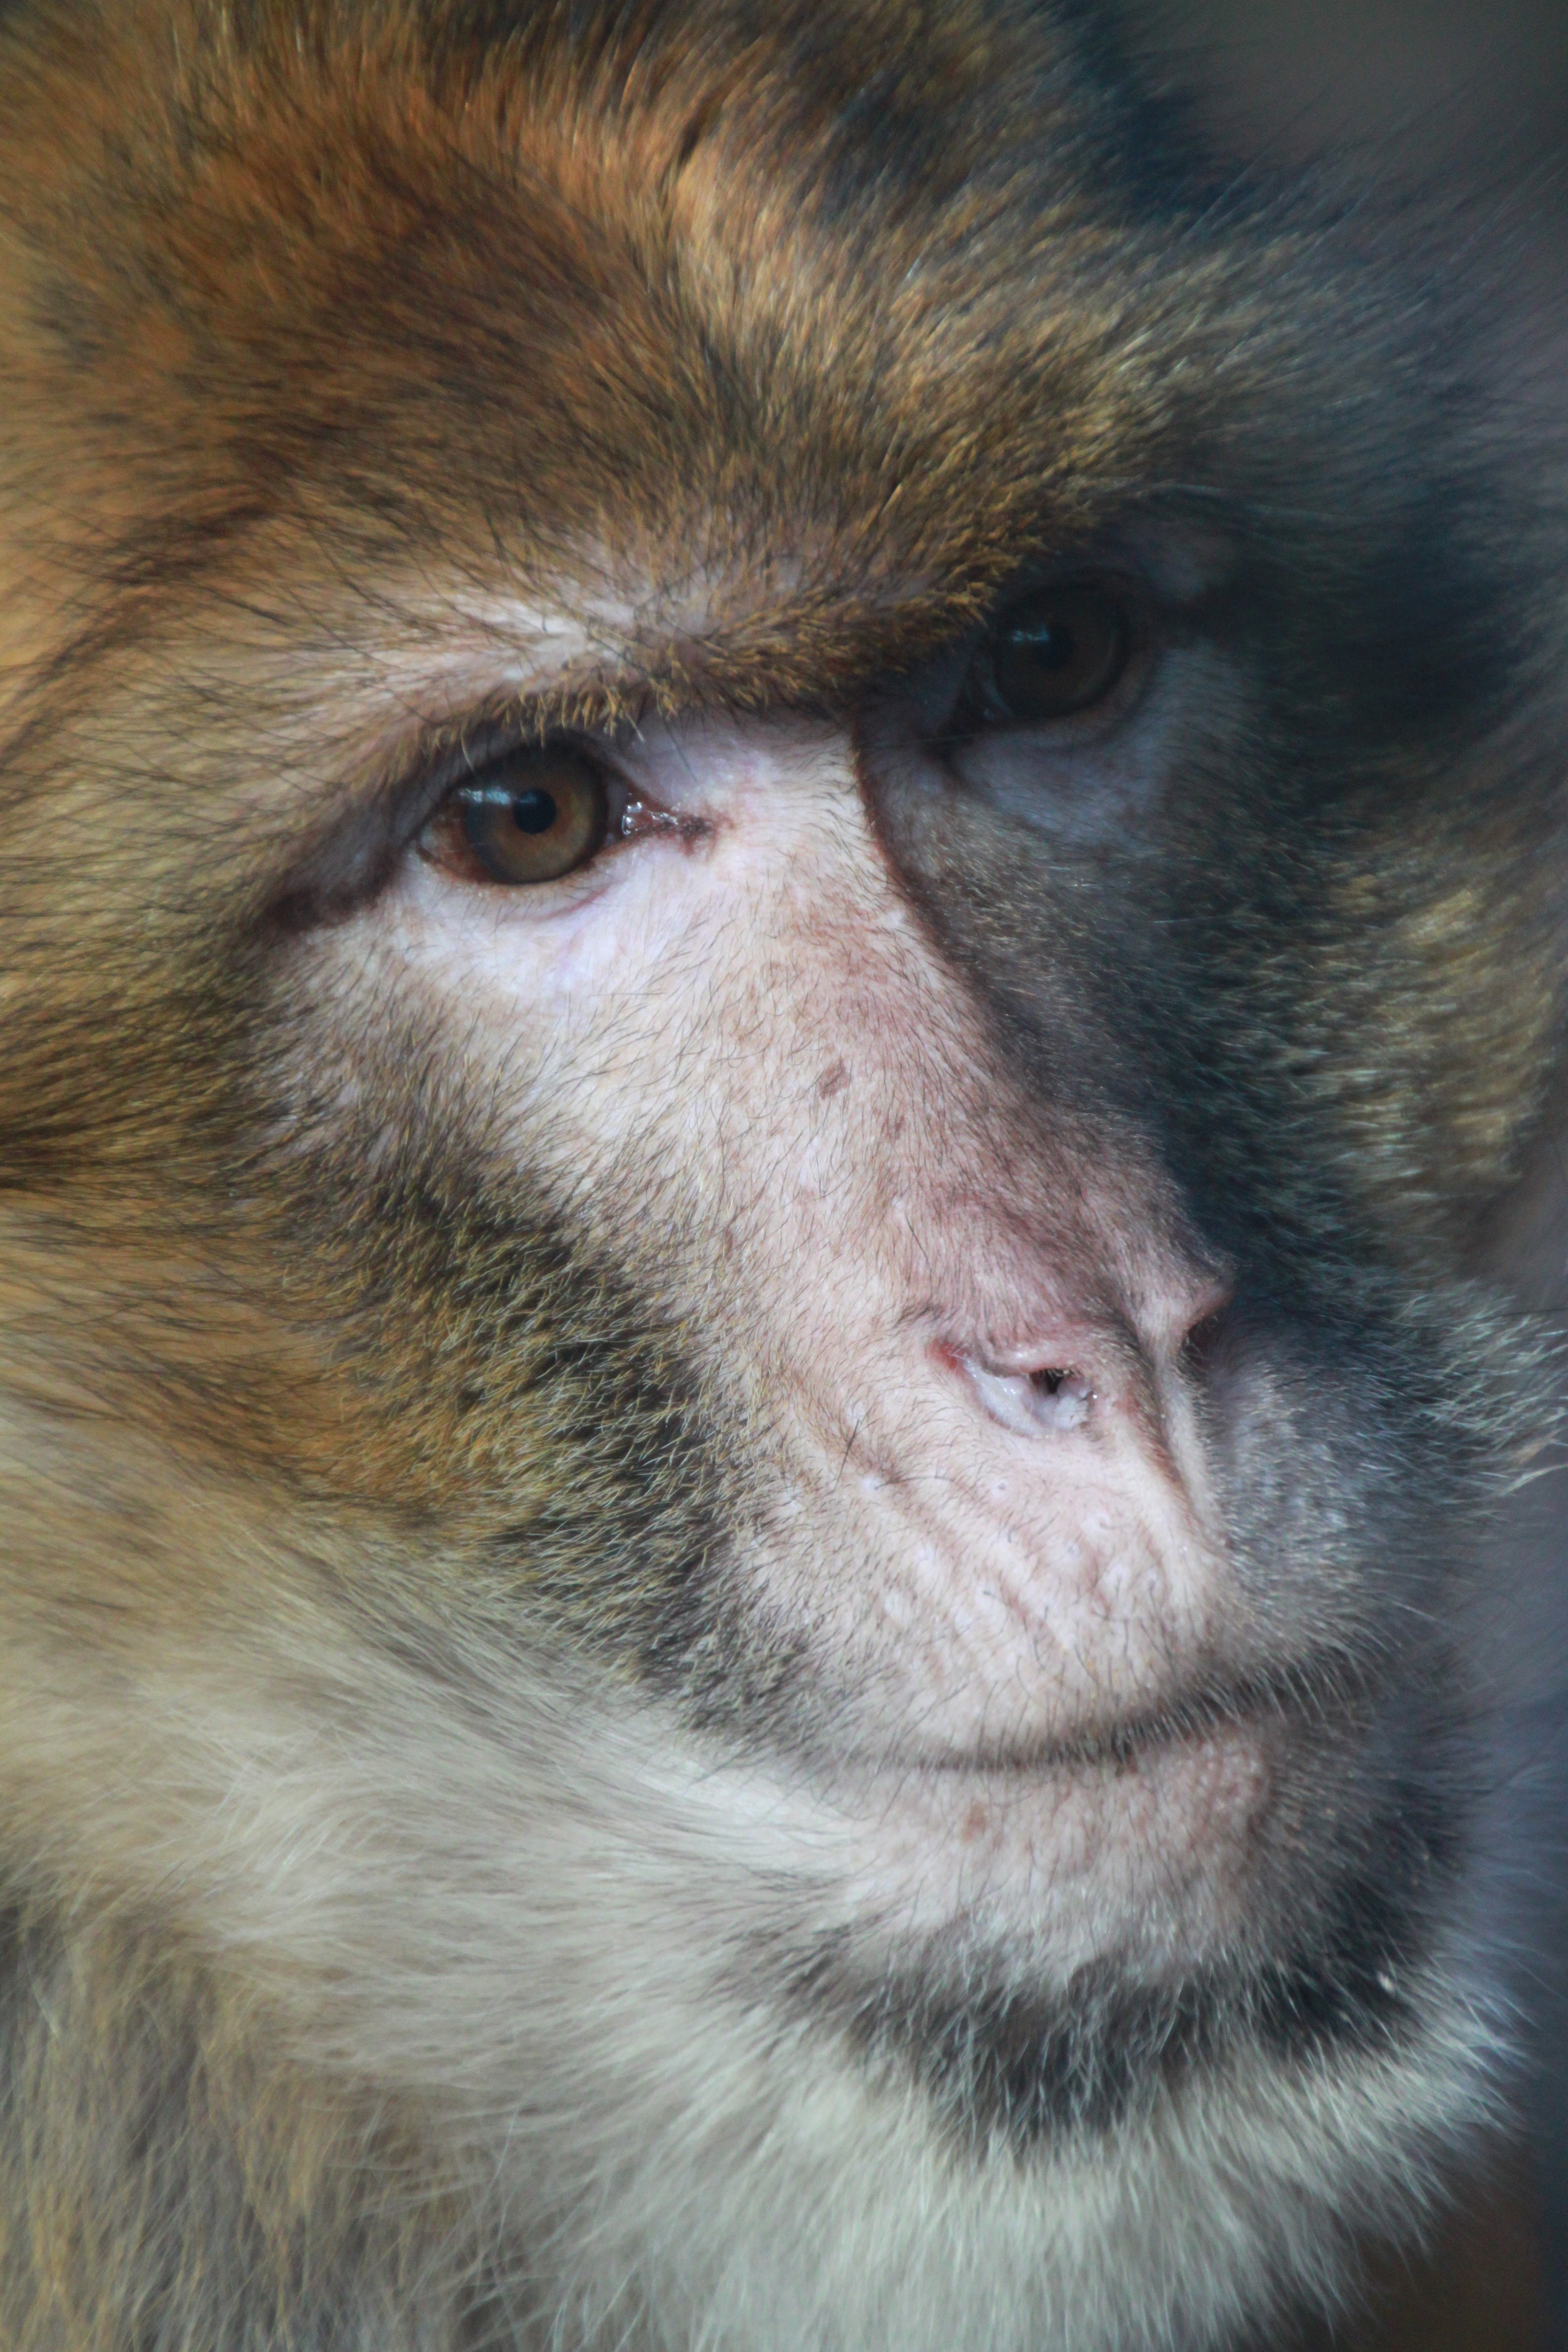
hair, view, animal, wildlife, fur, portrait, mammal, close, monkey, fauna, primate, close up, face, nose, eyes, eye, animals, furry, head, vertebrate, organ, animal world, animal portrait, macaque, old world monkey, barbary ape, monkey portrait, dog breed group